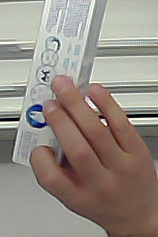
Product: sensodyne_toothpaste